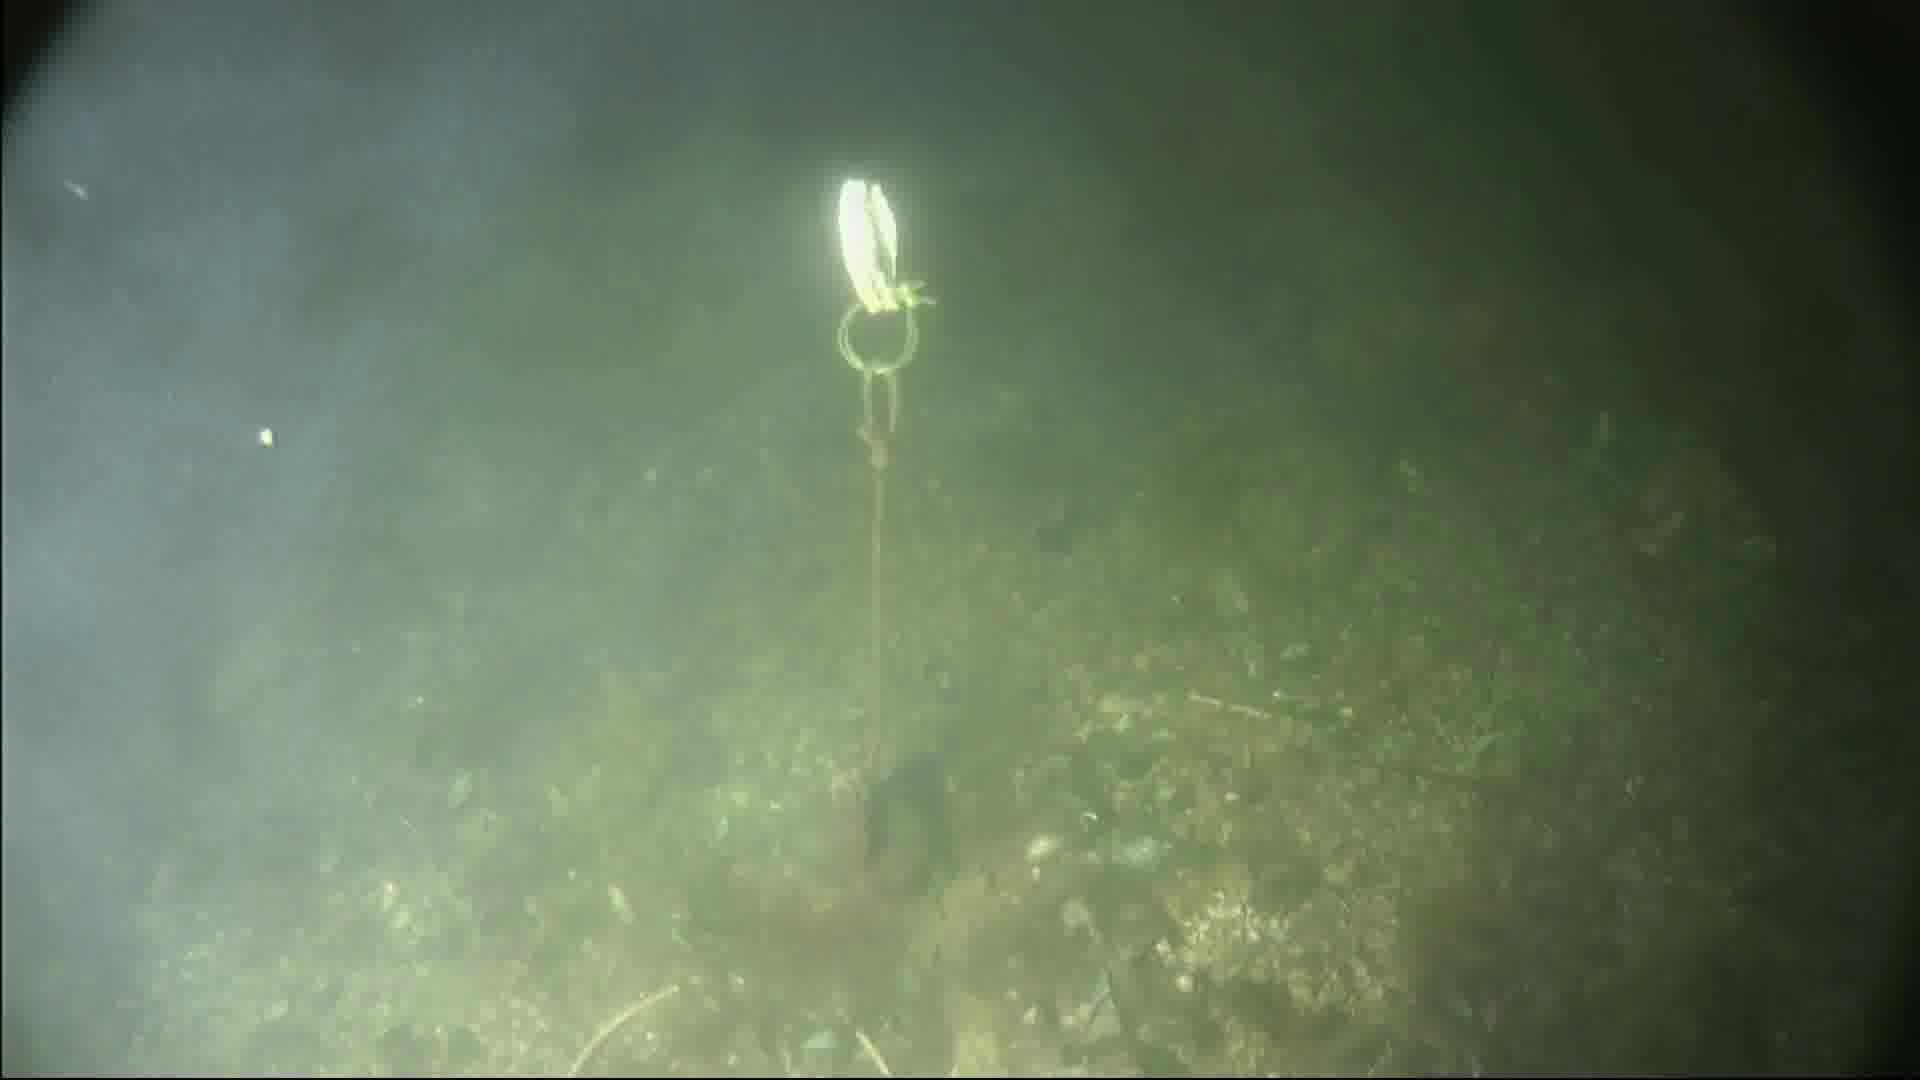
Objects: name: crab